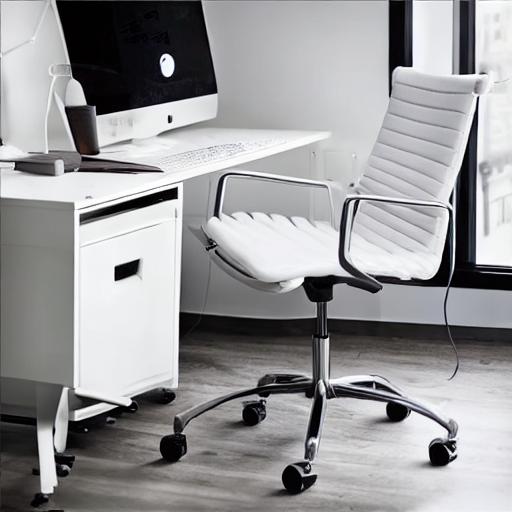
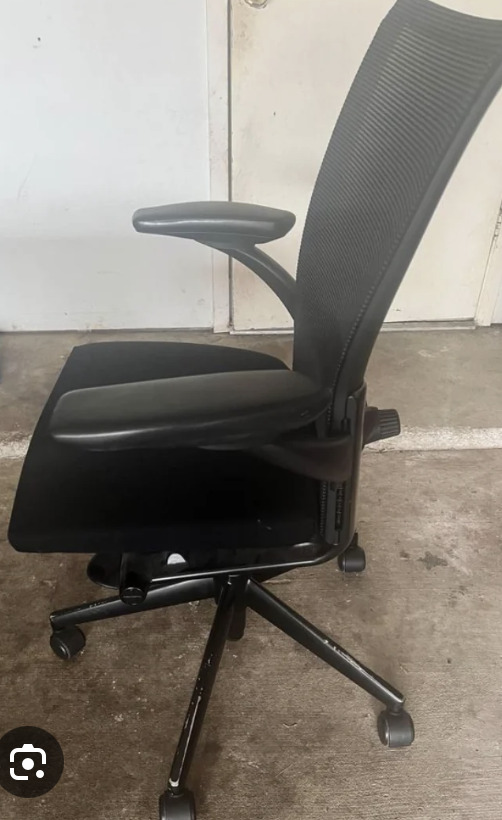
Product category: items_chair
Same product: no